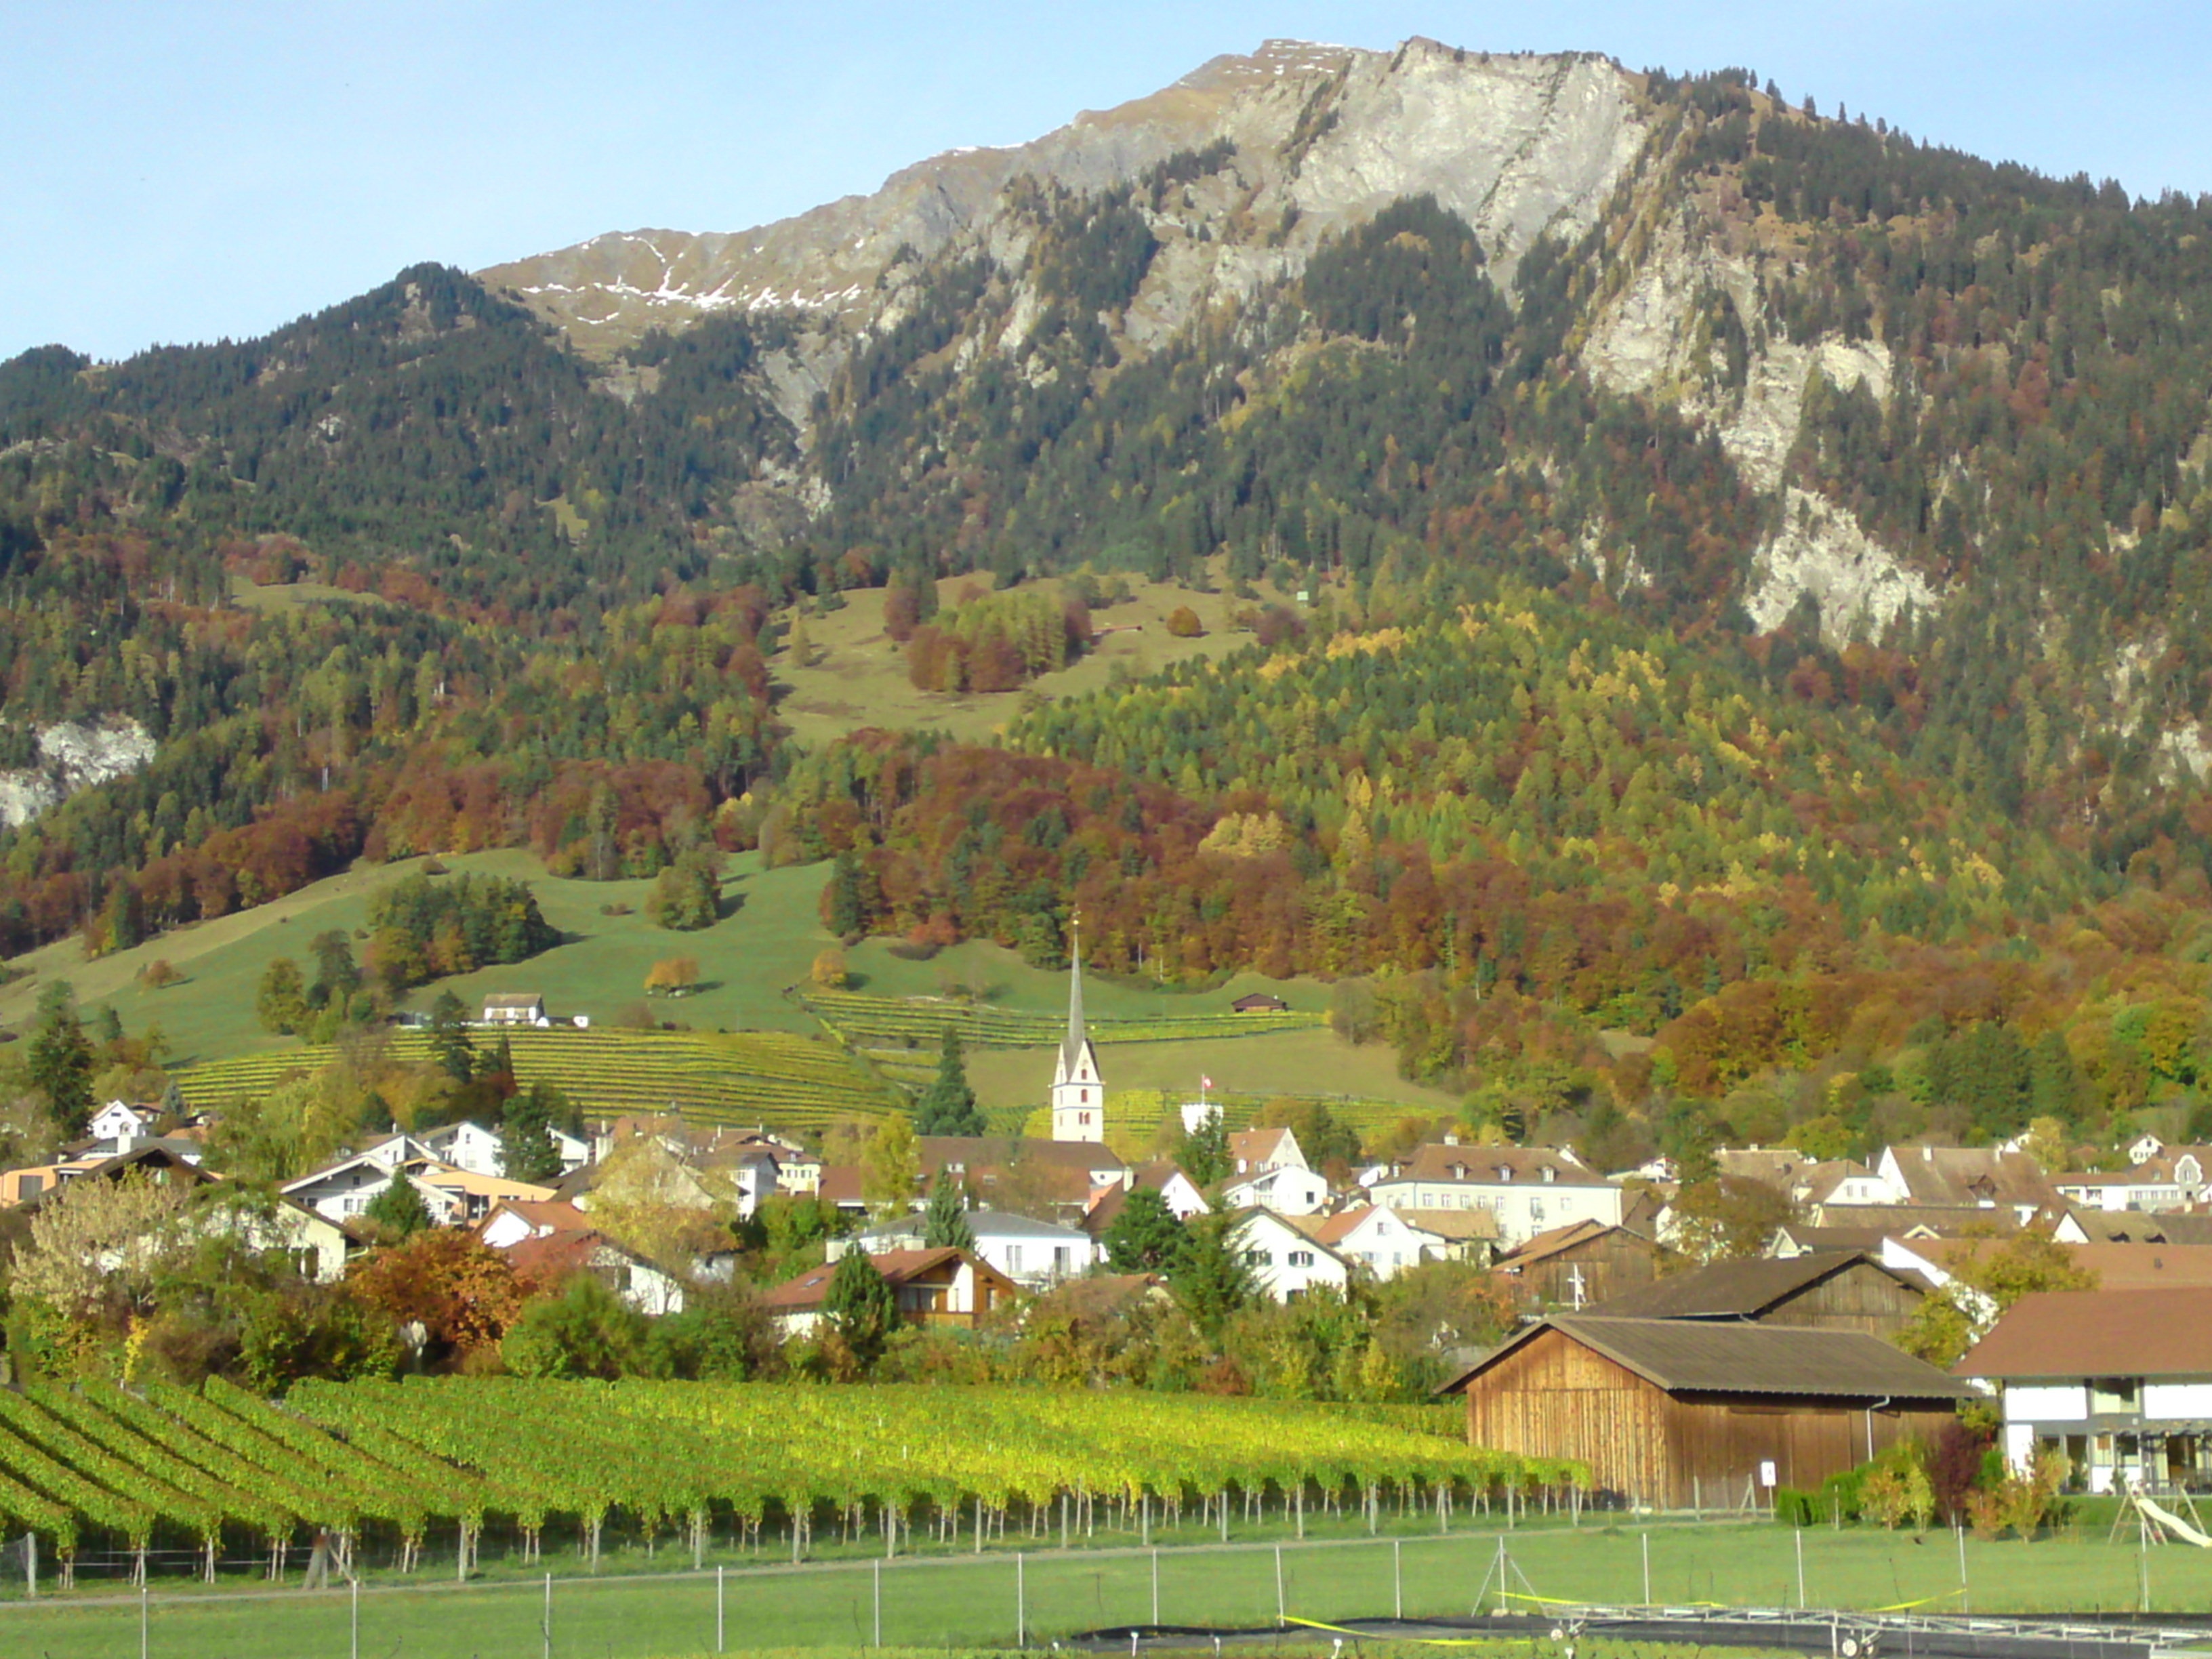
landscape, mountain, hill, lake, town, valley, mountain range, village, idyllic, scenic, ranch, autumn, colorful, agriculture, vines, plateau, switzerland, estate, rural area, church tower, mountainous landforms